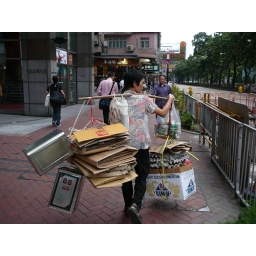
This lady was walking around Hong Kong carrying boxes and stuff on her shoulder.